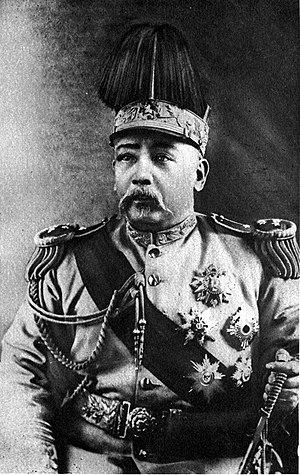
Yuan Shikai / Statsmanden
Yuan Shikai som republikken Kinas præsident 1912-1916
Yuan Shikai, var en kinesisk præsident.